Monte Castelfraiano

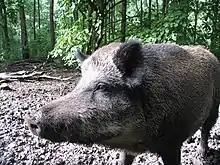
Wild boar specimen

Characterized by very gentle shapes, the mountain offers a wide panorama spanning from the Majella massif to the Mainarde, from the to the Matese, from the Val di Sangro to Alto Molise, from to the Adriatic Sea.